Paekakariki Station Precinct Trust

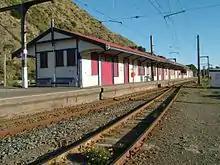
Paekakariki Railway Station, home to the Paekakariki Station Museum

The Paekakariki Station Precinct Trust works "to acquire, develop, and administer the venue of the Railway Station Precinct at Paekākāriki for recreational, historical preservation, tourism, and educational purposes, and for other allied or supporting activity".